St. Peter's Church (West Bend, Wisconsin)

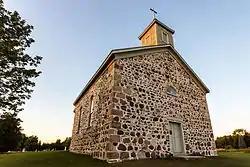

St. Peter's Church is a Catholic Church located at 1010 Newark Drive, Town of Farmington, Wisconsin. It was built in 1861 by a congregation of German immigrant farmers. Like many early structures in southeastern Wisconsin, it is made of mortared fieldstone, and is one of four surviving fieldstone churches in Washington County, Wisconsin. Church services were in German until 1930.